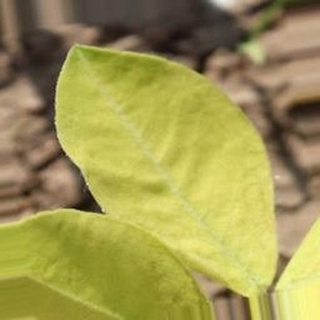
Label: groundnut_nutrition_deficiency